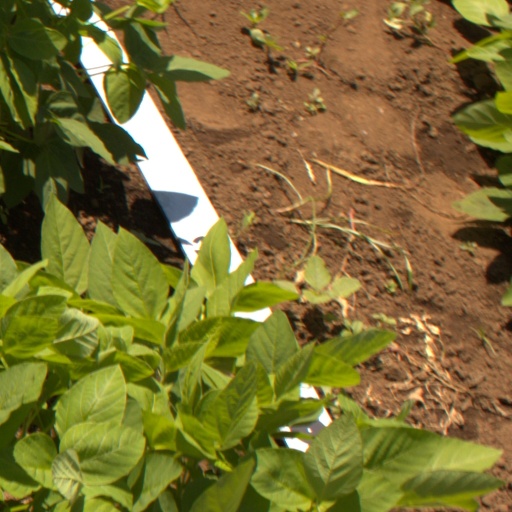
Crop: soybean